Rosie Swale-Pope

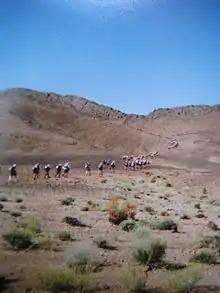
Racers at a large ridge in the Marathon des Sables.

In 1997 Rosie ran across the Sahara desert in the Sahara marathon. Described as 'the toughest footrace on earth', the 'Marathon des Sables' is run over six days and is the equivalent of five and a half normal marathons. Like all the other competitors, Rosie had to carry everything she needed on her back in a rucksack. She ran across the Sahara a second time in 2000.